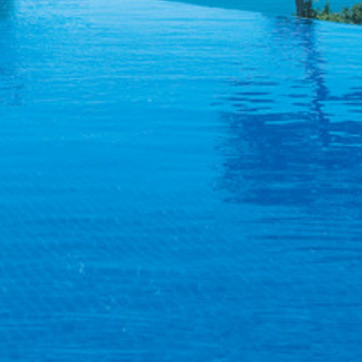
Material: water